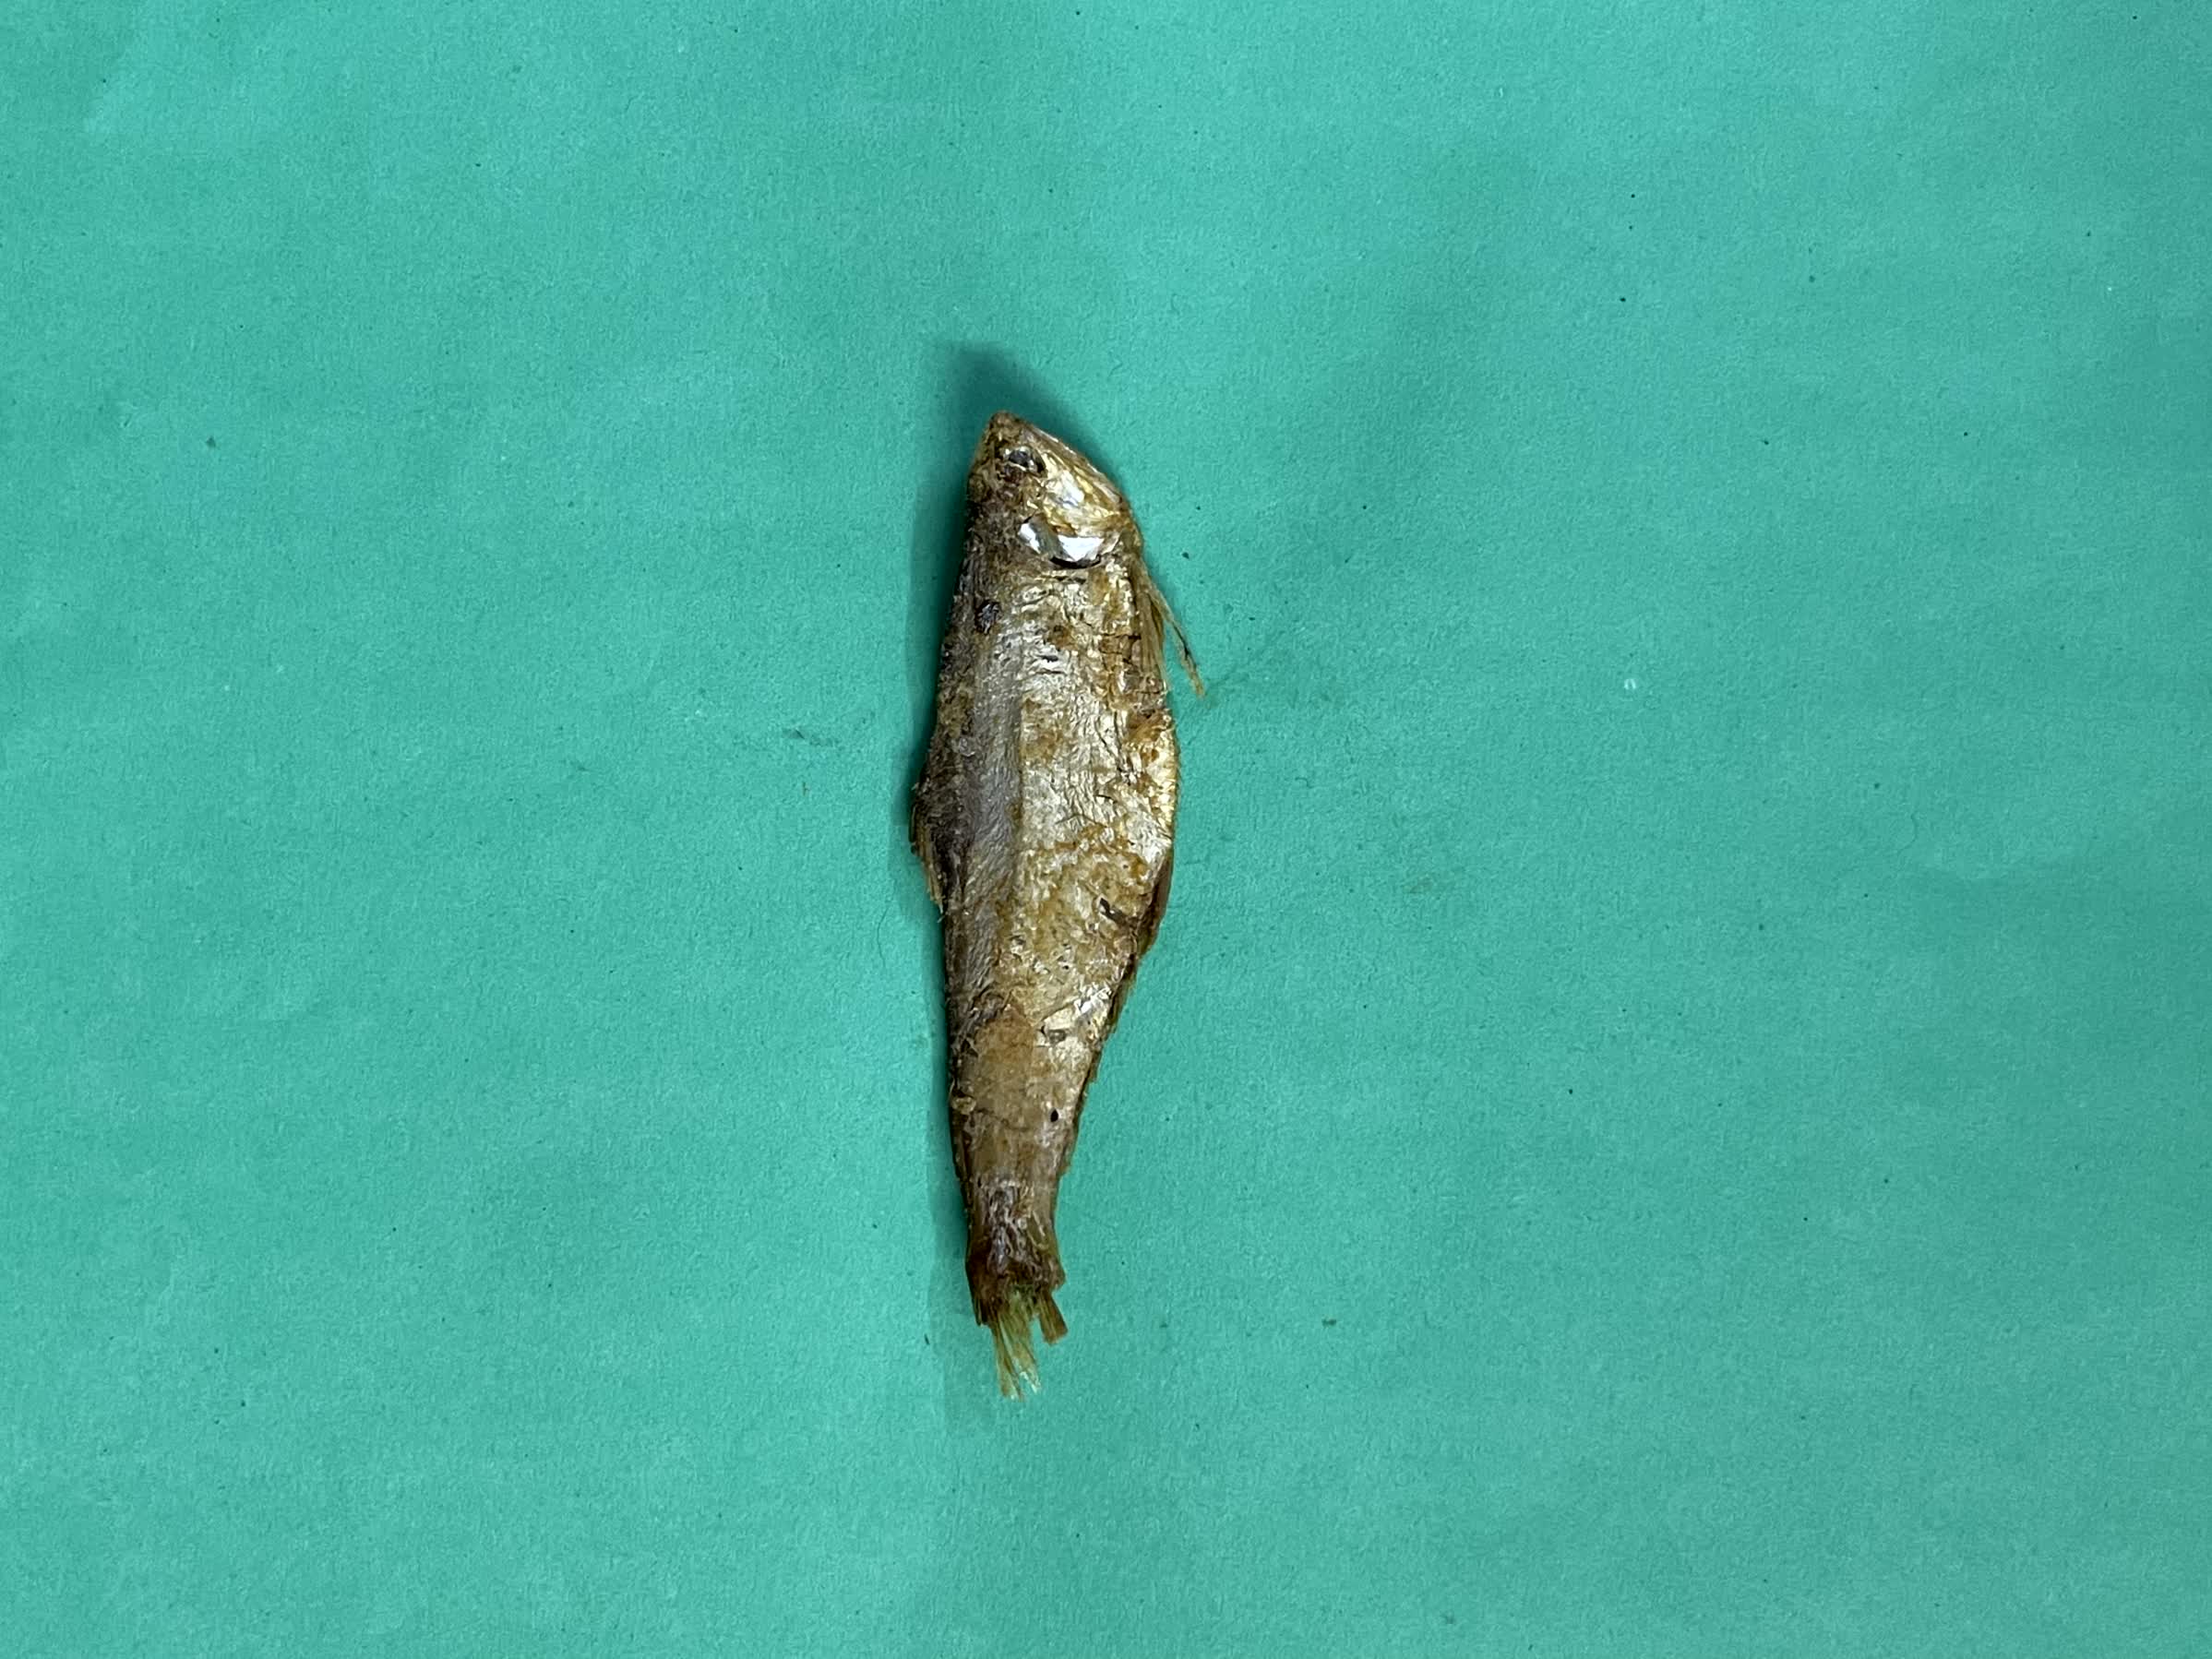
Species: Bashpata